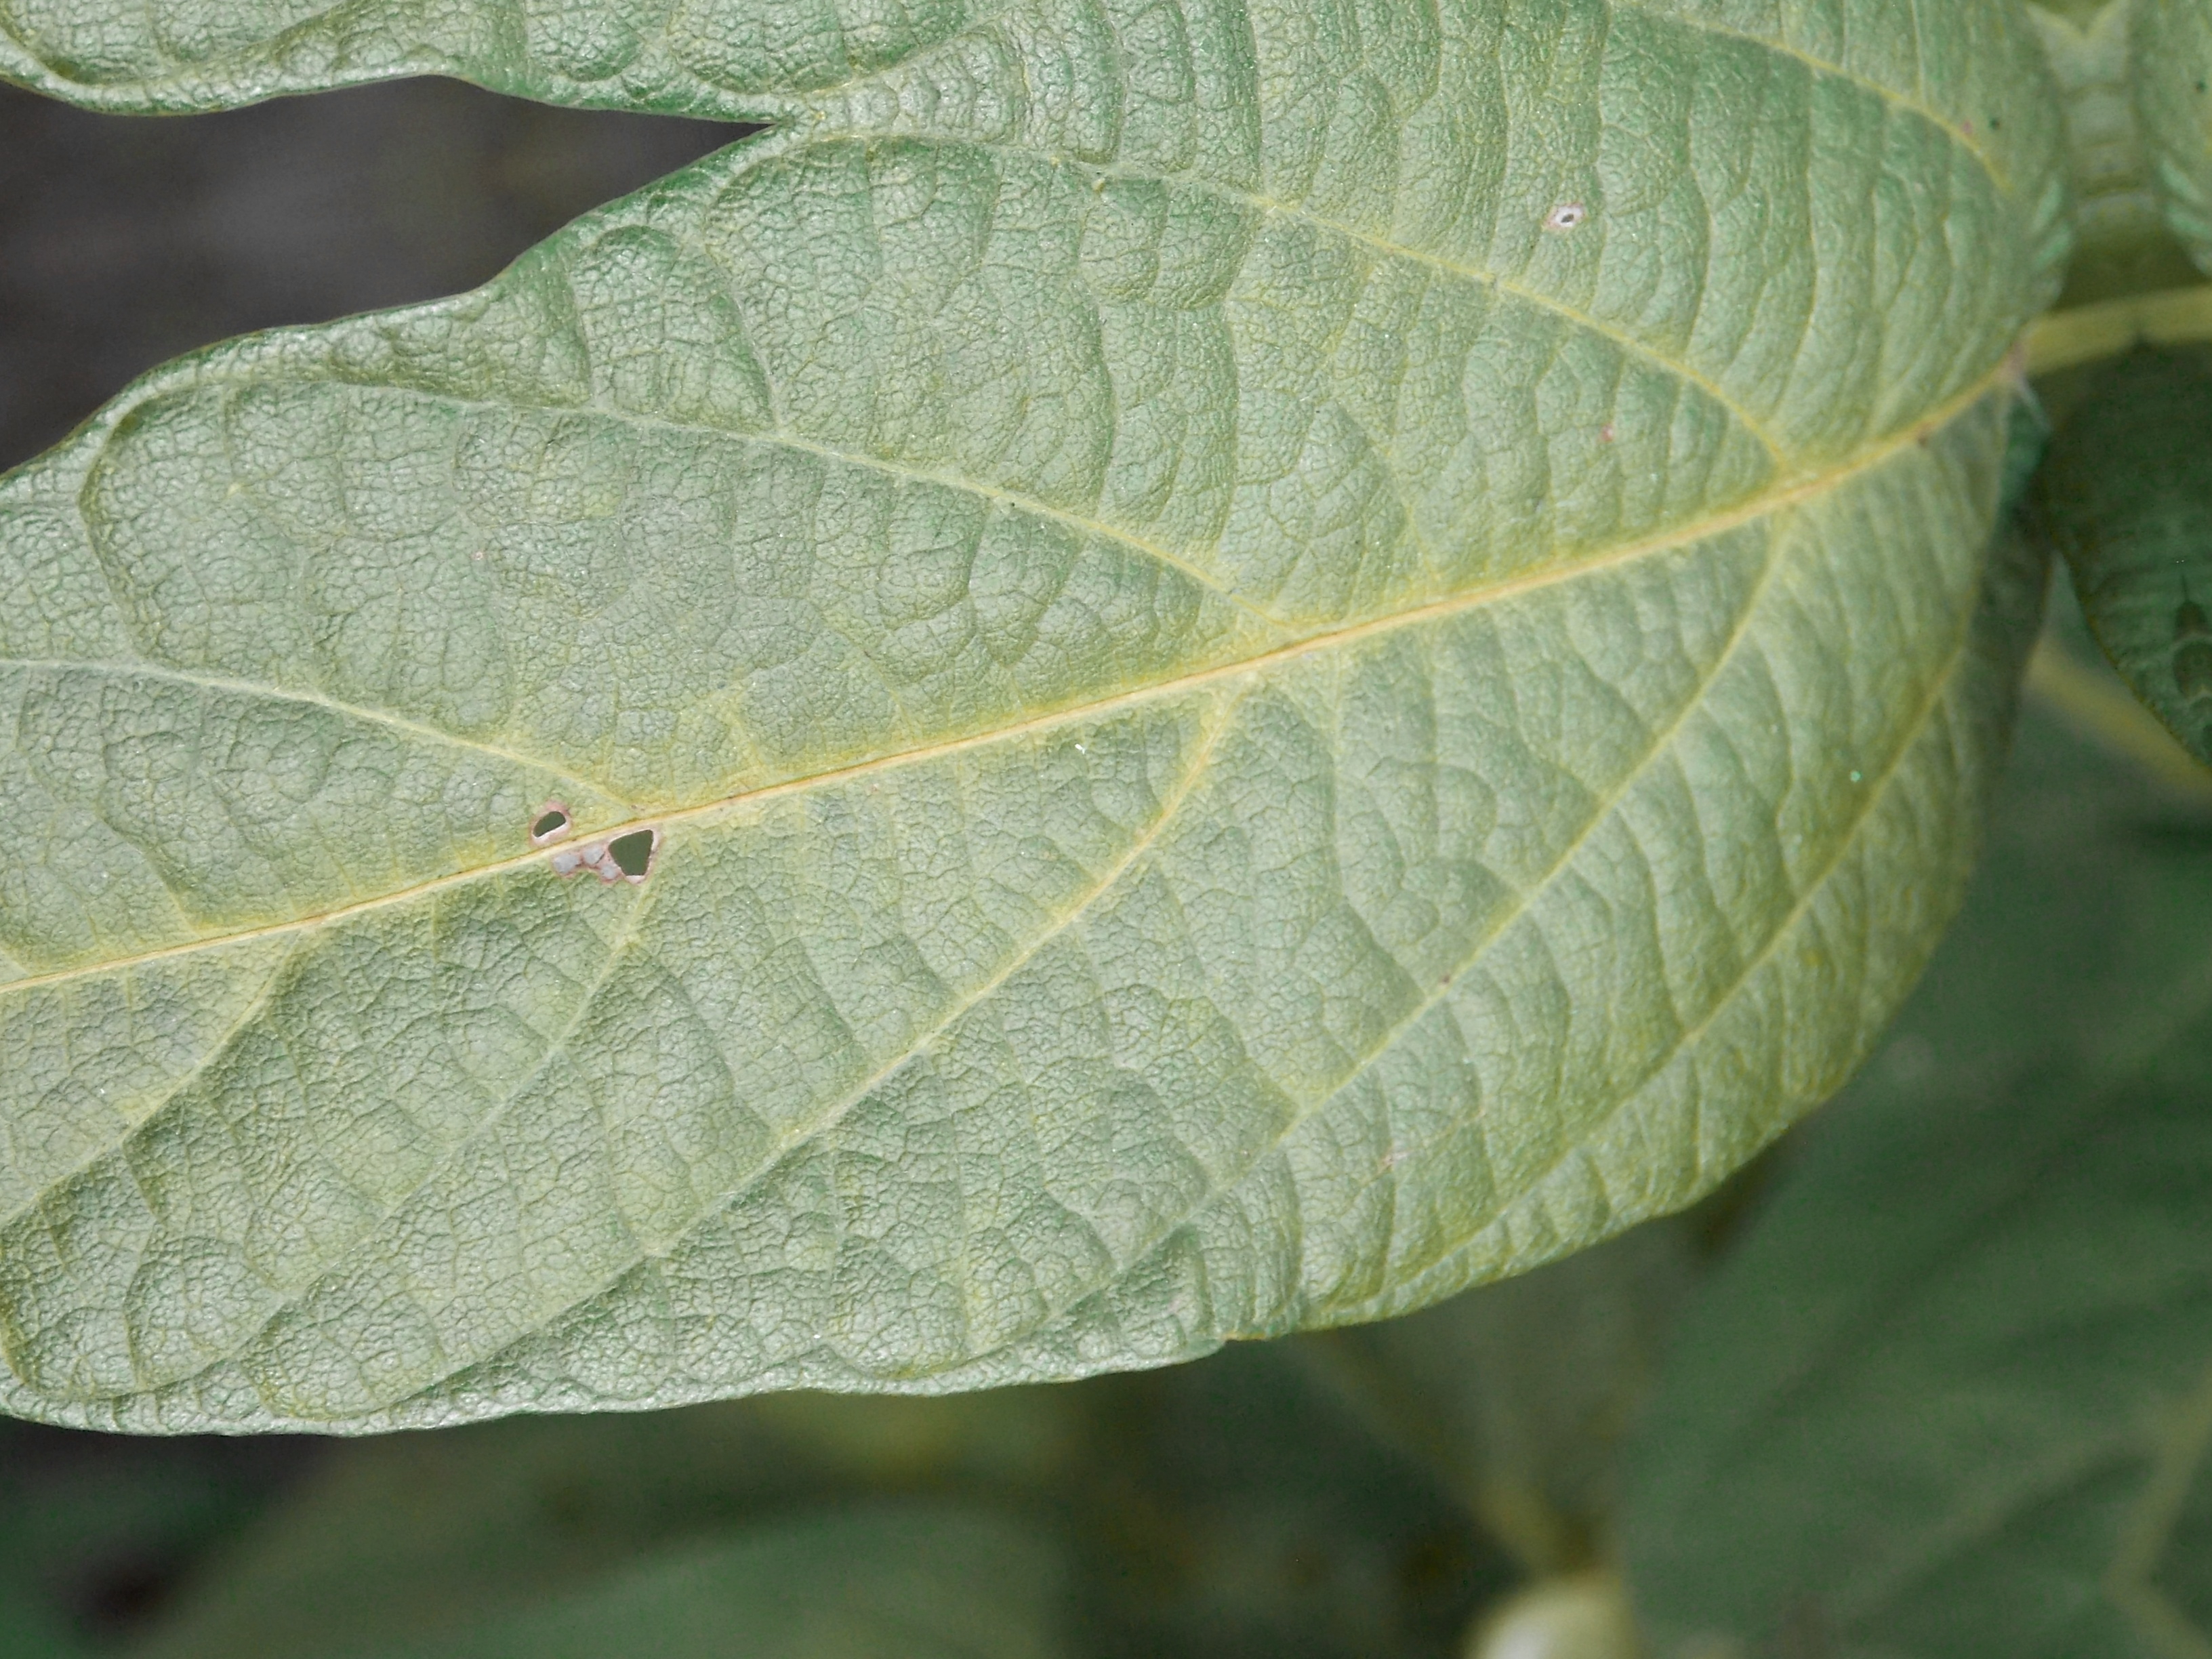
Label: Healthy